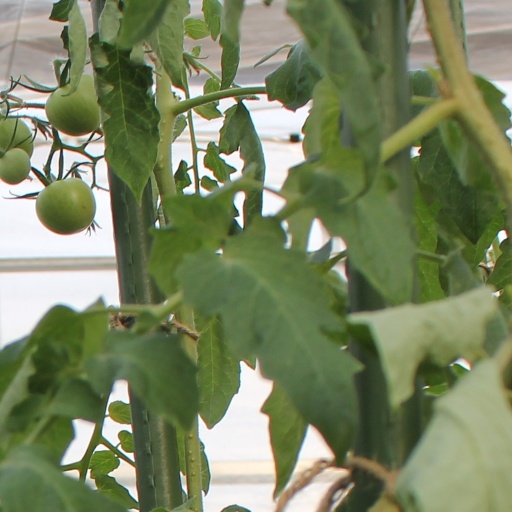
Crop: tomato